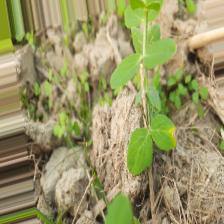
Label: Ascochyta blight